Clergy

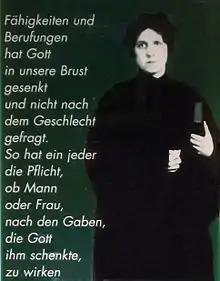
Regina Jonas, the world's first female rabbi, ordained in 1935, killed in the Holocaust in 1944.

In modern Shia Islam, scholars play a more prominent role in the daily lives of Muslims than in Sunni Islam; and there is a hierarchy of higher titles of scholastic authority, such as "Ayatollah". Traditionally a more complex title has been used in Twelver Shi`ism, namely "marjaʿ at-taqlid". "Marjaʿ" (pl. "marajiʿ") means "source", and "taqlid" refers to religious emulation or imitation. Lay Shi`ah must identify a specific "marjaʿ" whom they emulate, according to his legal opinions "(fatawah)" or other writings. On several occasions, the "Marjaʿiyyat" (community of all "marajiʿ") has been limited to a single individual, in which case his rulings have been applicable to all those living in the Twelver Shi'ah world. Of broader importance has been the role of the "mujtahid", a cleric of superior knowledge who has the authority to perform "ijtihad" (independent judgment). Mujtahids are few in number, but it is from their ranks that the "marajiʿ at-taqlid" are drawn. However these titles are more related to scholarly rank and piety than a hierarchy like that of a priesthood.